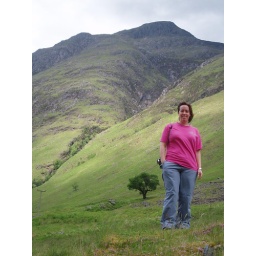
Jillian standing by a tree by a mountain. (although this picture makes it look like Jill is standing by a bush)